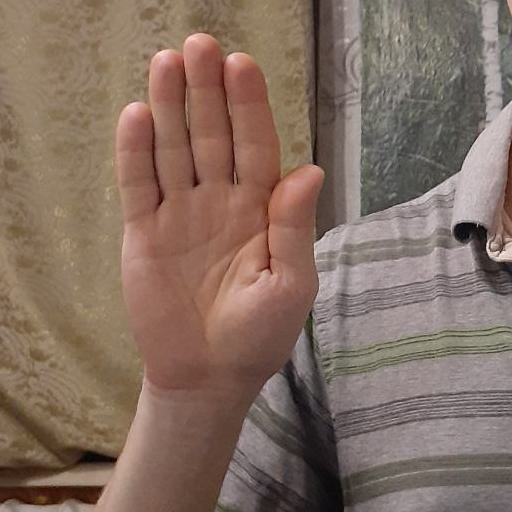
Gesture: stop